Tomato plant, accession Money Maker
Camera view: bottom (45 deg); turntable rotation: 120 degrees
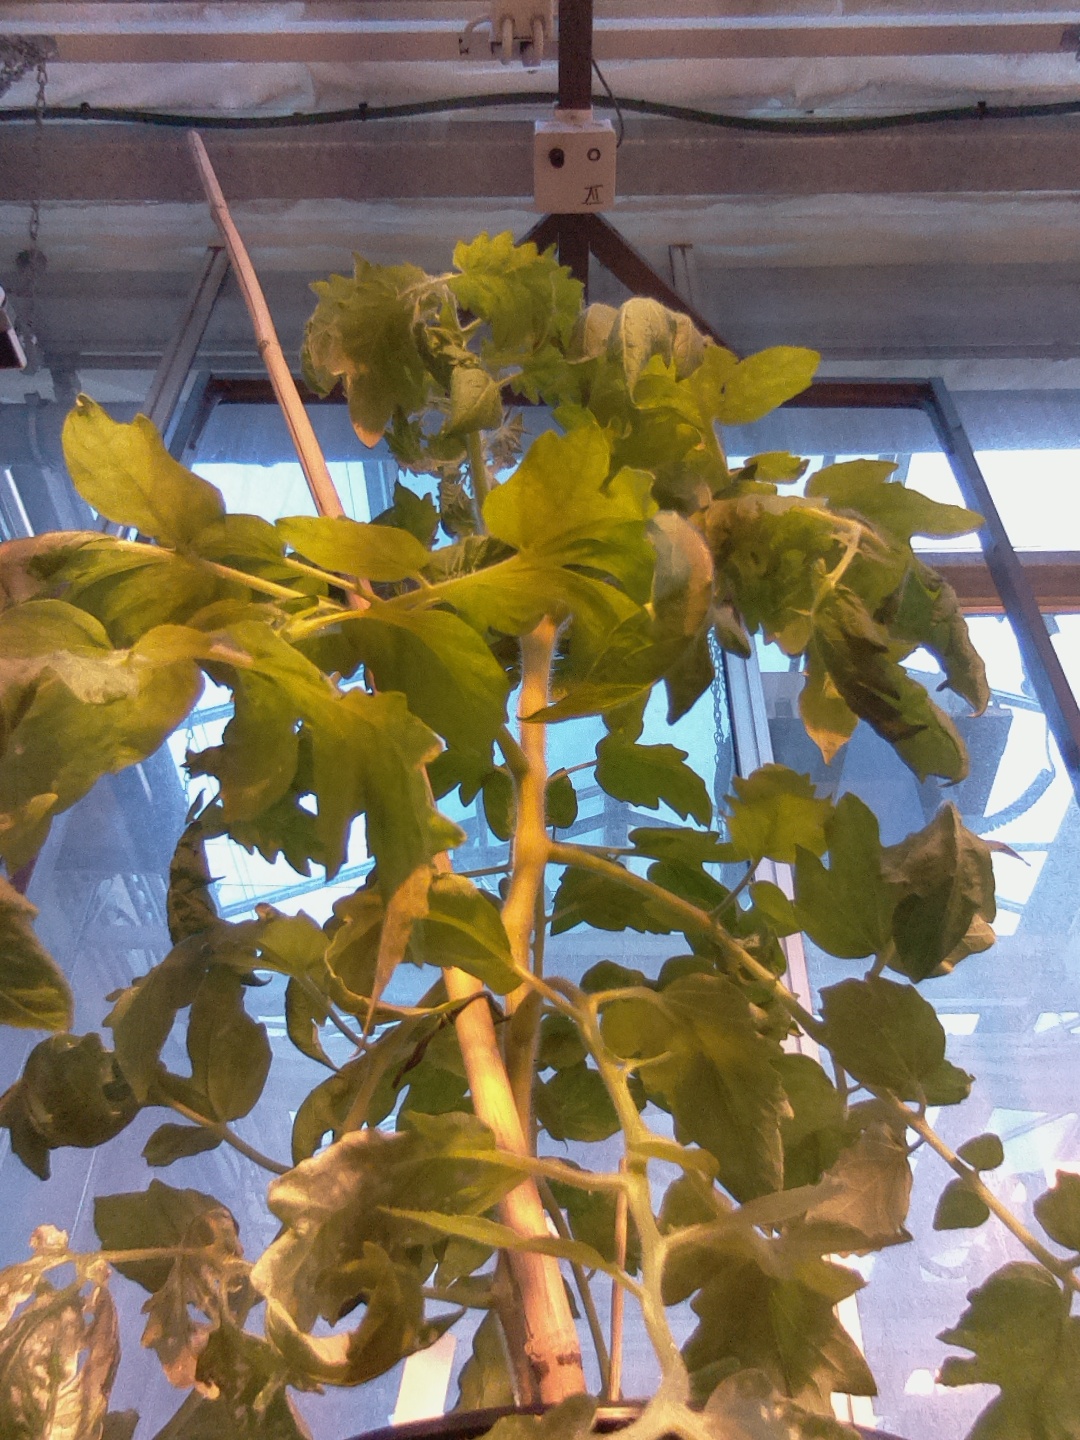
BBCH growth stage 60: First flowers open